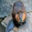
Label: beaver